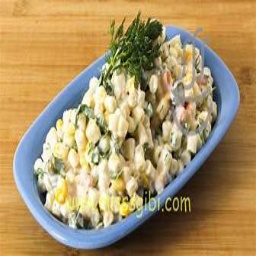
Label: greek_yogurt_Pasta